Lukas Rupp

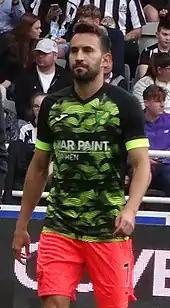
Rupp warming up for Norwich City in 2021

In January 2020 he signed for English club Norwich City. He scored his first goal for the club on 24 August 2021, in a 6–0 victory over Bournemouth in the second round of the EFL Cup.